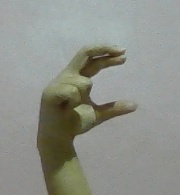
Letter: thal